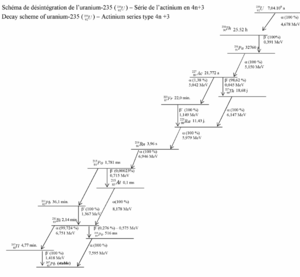
Le Schéma de désintégration d'une substance radioactive est une représentation graphique de toutes les transitions dans cette désintégration, et de leur relations.